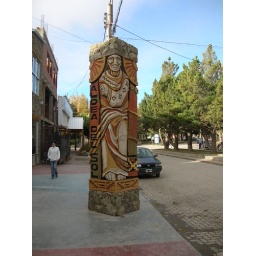
View of street sign in downtown El Calafate. English translation is &amp;quot;village of the sun&amp;quot; which certainly describes El Calafate.